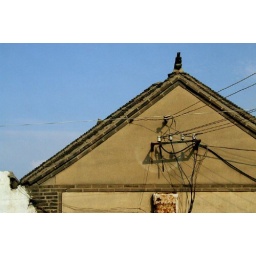
Wires connect to an ancient building in a small back street in eastern Yantai